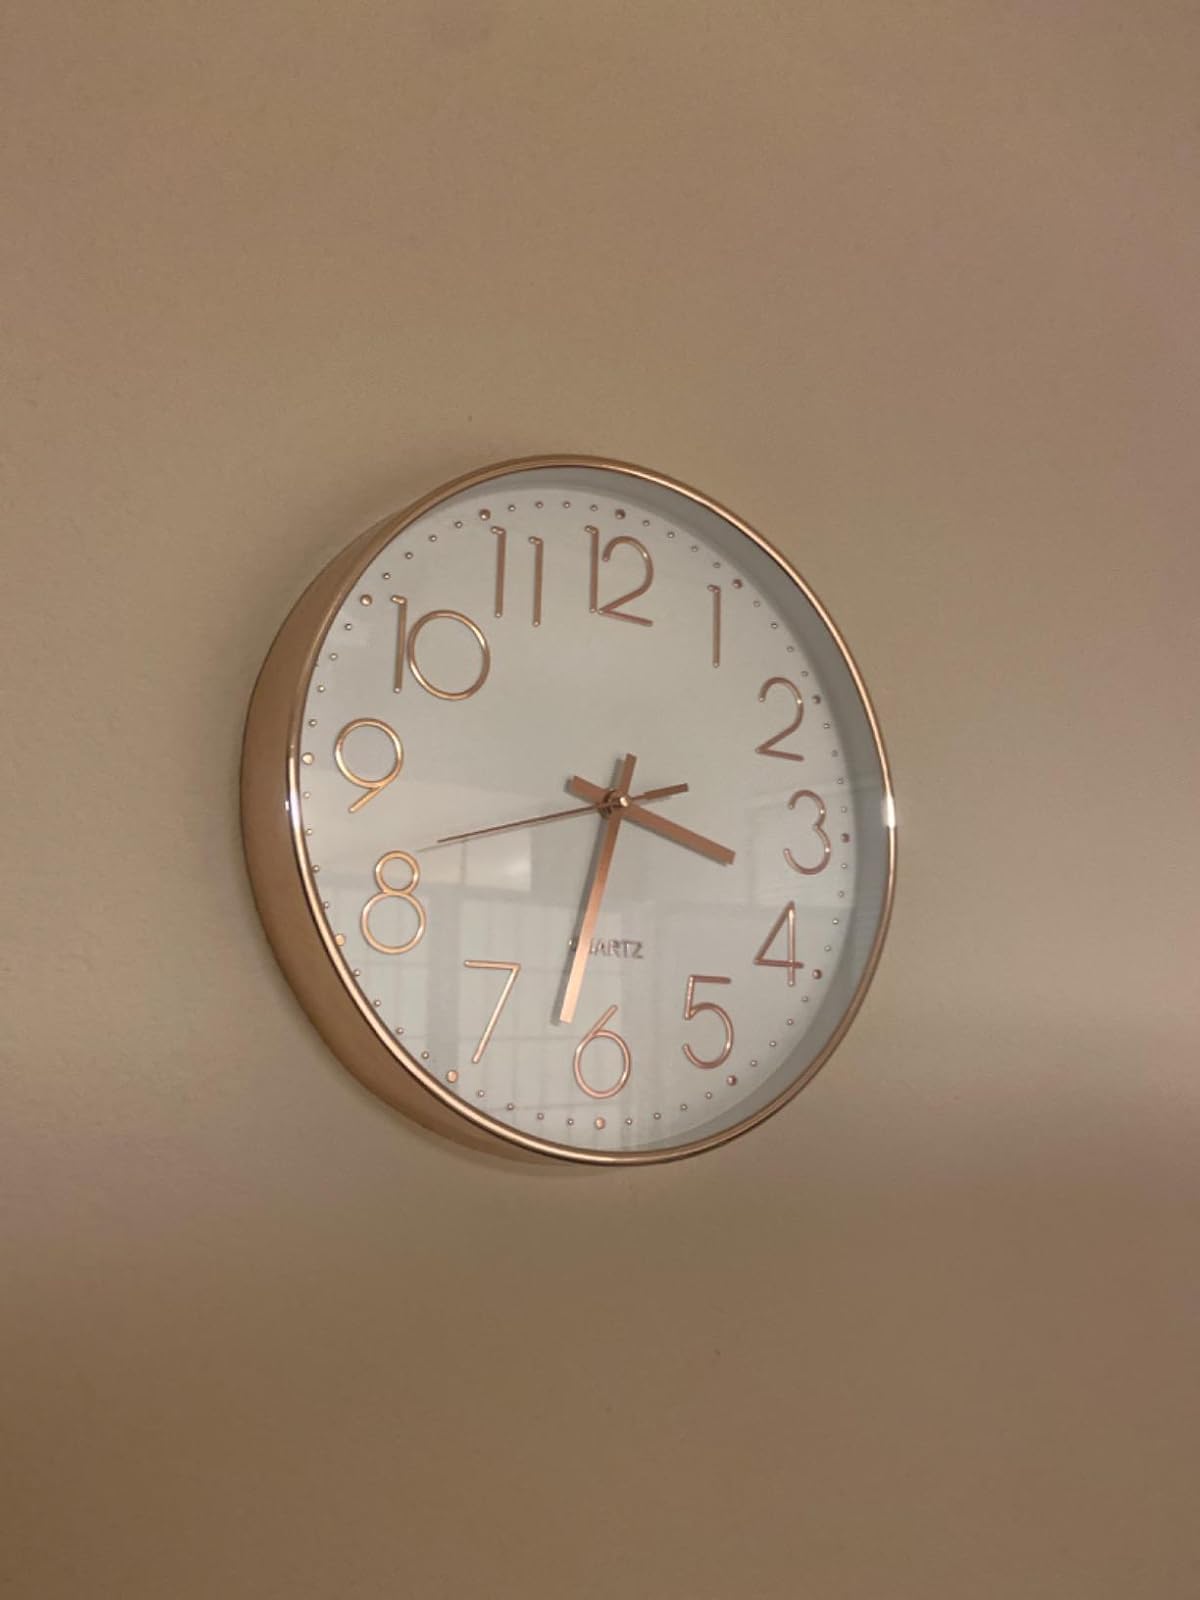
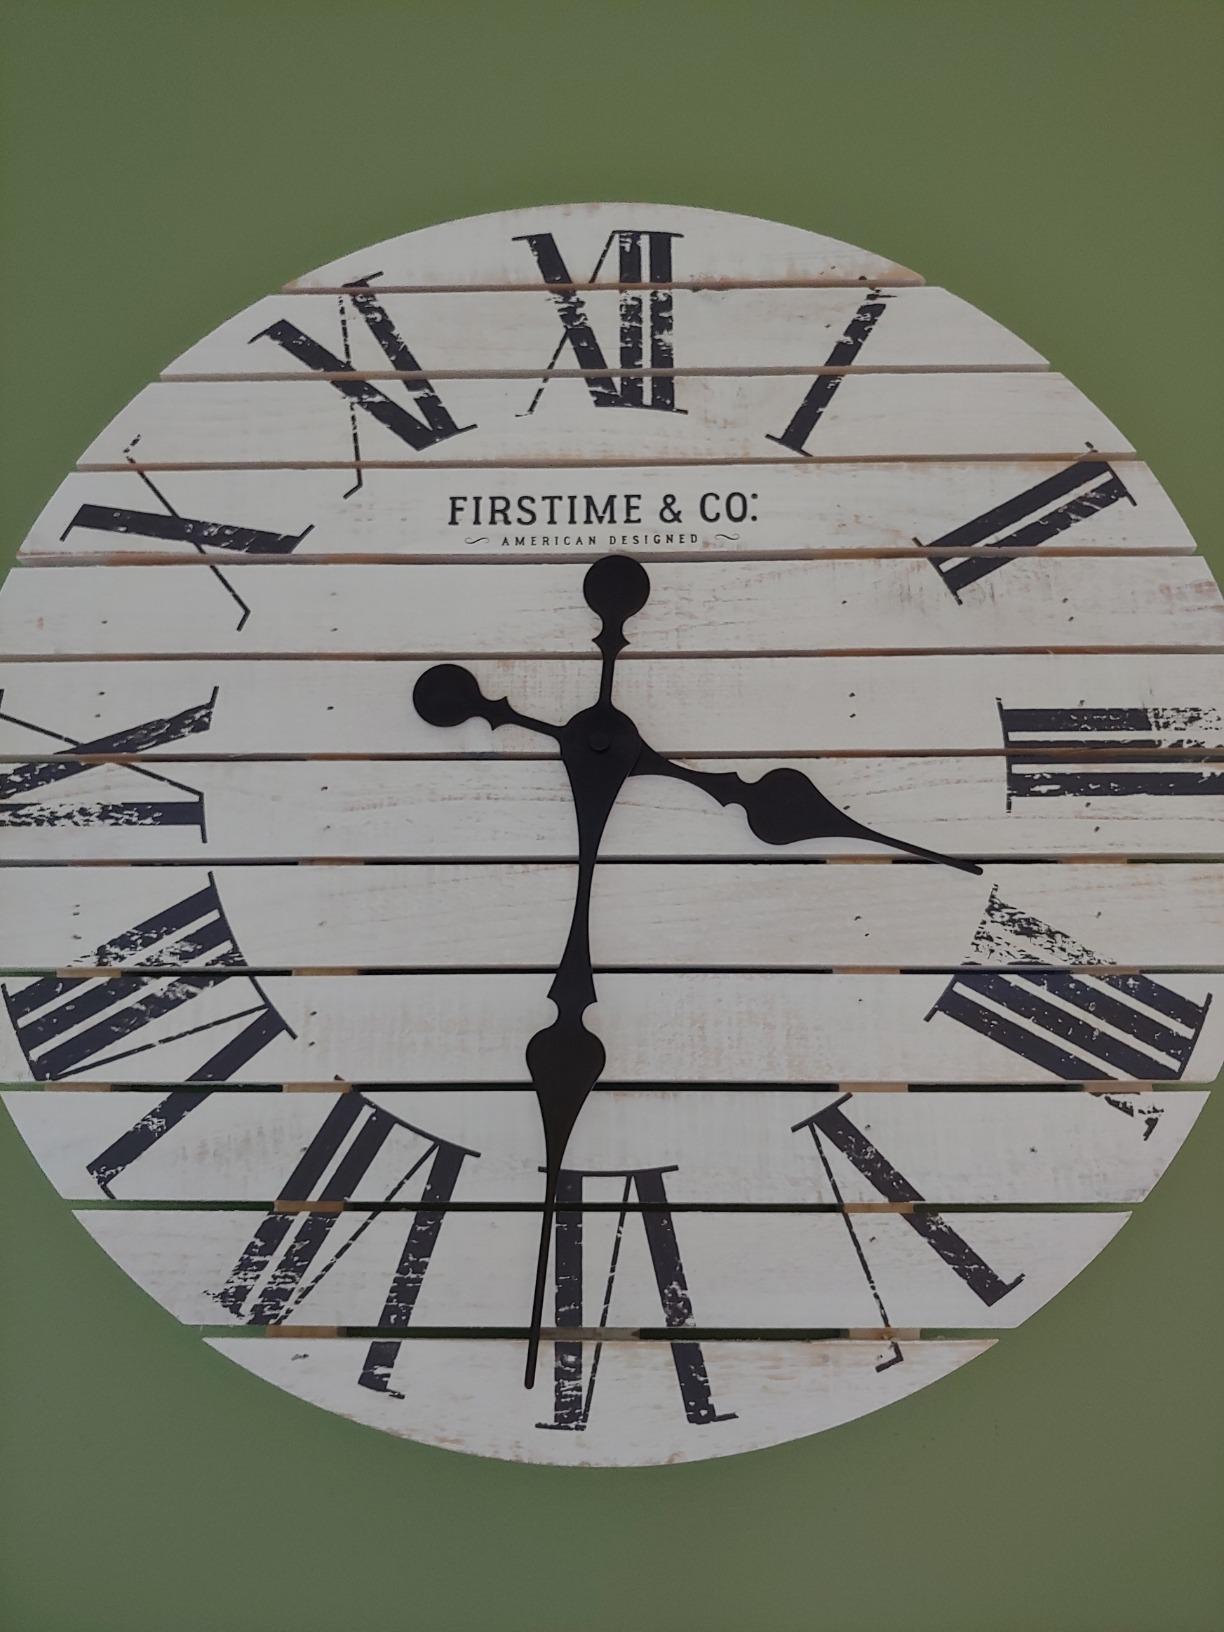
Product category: clock
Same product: no